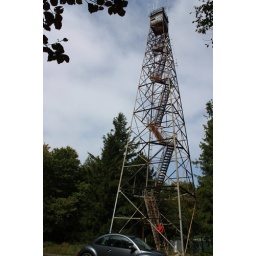
100ft fire tower near our bed &amp;amp; breakfast...not for the acrophobic!